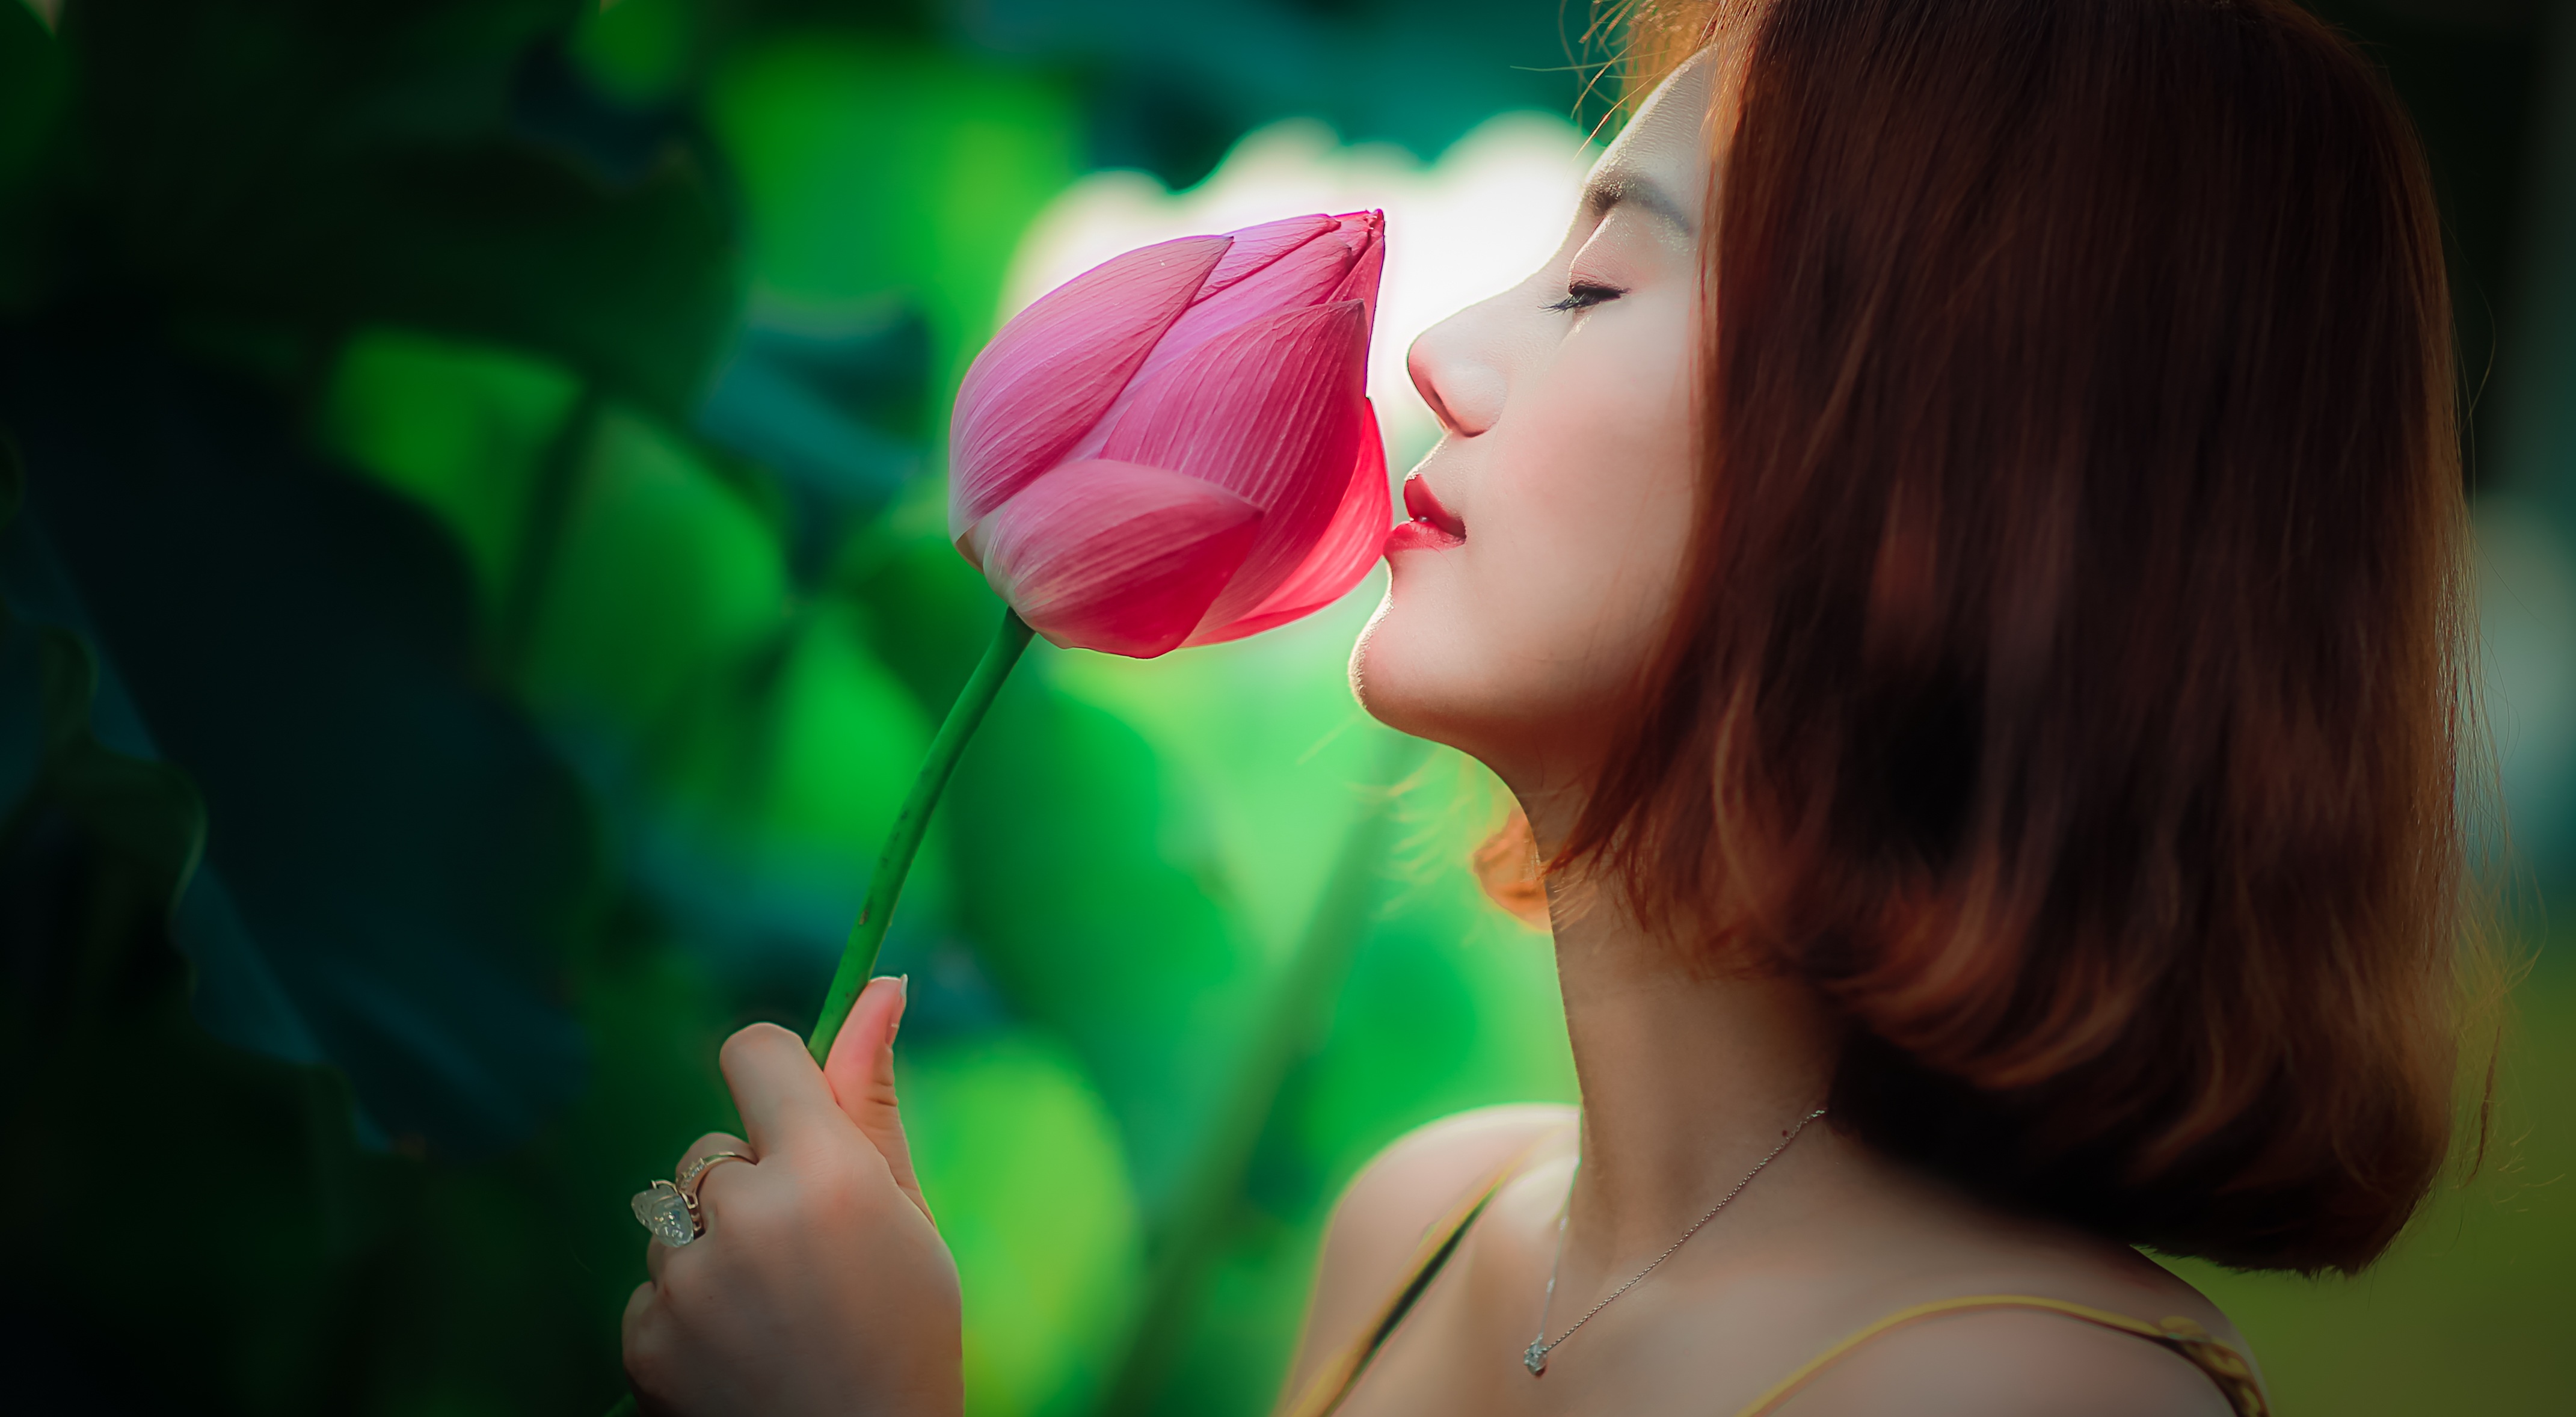
person, girl, woman, field, photography, flower, petal, travel, love, young, green, red, color, natural, fresh, romance, asia, blooming, pink, shirt, laugh, close up, sunny, fun, background, women, eye, hide, picture, beauty, calendar, organ, vietnam, emotion, dreaming, enough, charm, interaction, the morning, beautiful eyes, long coat, lotus flowers, yellow shirt, large leaf